Chilean Terrier

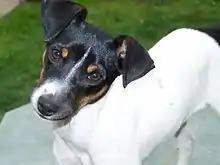
A Chilean Terrier

Its main color is white, which is accompanied by black and brown markings. It has a shorthaired undercoat that sometimes hints at some dark spots visible through the white mantle. The ears are set high with a forward-leaning as a "V" tip. It has a well-developed teeth and bite. Males have a height of between 32 and 38 cm tall at the withers, the ideal height being 35 cm. Females have a height of between 28 and 35 cm tall at the withers, being the ideal height of 32 cm. Males weigh between 5 and 8 kg, ideal weight is 6.5 kilos. Females weigh between 4 and 7 kg, and the ideal weight is 5.5 kg.